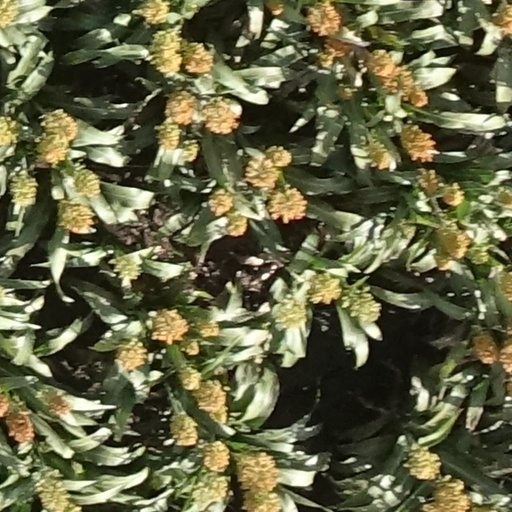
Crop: sorghum